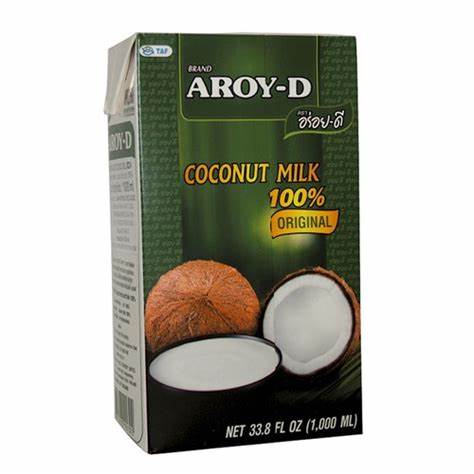
Label: cardboard